Darcia Leimgruber

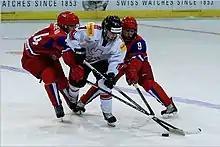
Svetlana Tkacheva (l) Darcia Leimgruber (c) Alexandra Vafina (r)

Leimgruber played hockey at Middle Economy School/DHC Langenthal under coach Hans Brechbühler. She earned a gold medal with DHC Langenthal at the Swiss Championships in 2007–08 and a silver medal at the Swiss Championships in 2008–09. She played for the fourth place Swiss team at the World Women's Championship in China. In addition, she was voted one of the most valuable players of the World Women's Championship in Finland. In a game versus Russia at the 2012 IIHF Women's World Championship, Leimgruber logged an assist in a 5–2 victory, as Switzerland advanced to the semifinals.